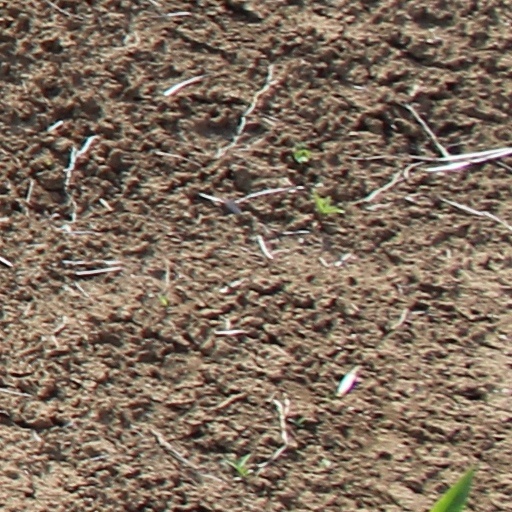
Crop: wheat